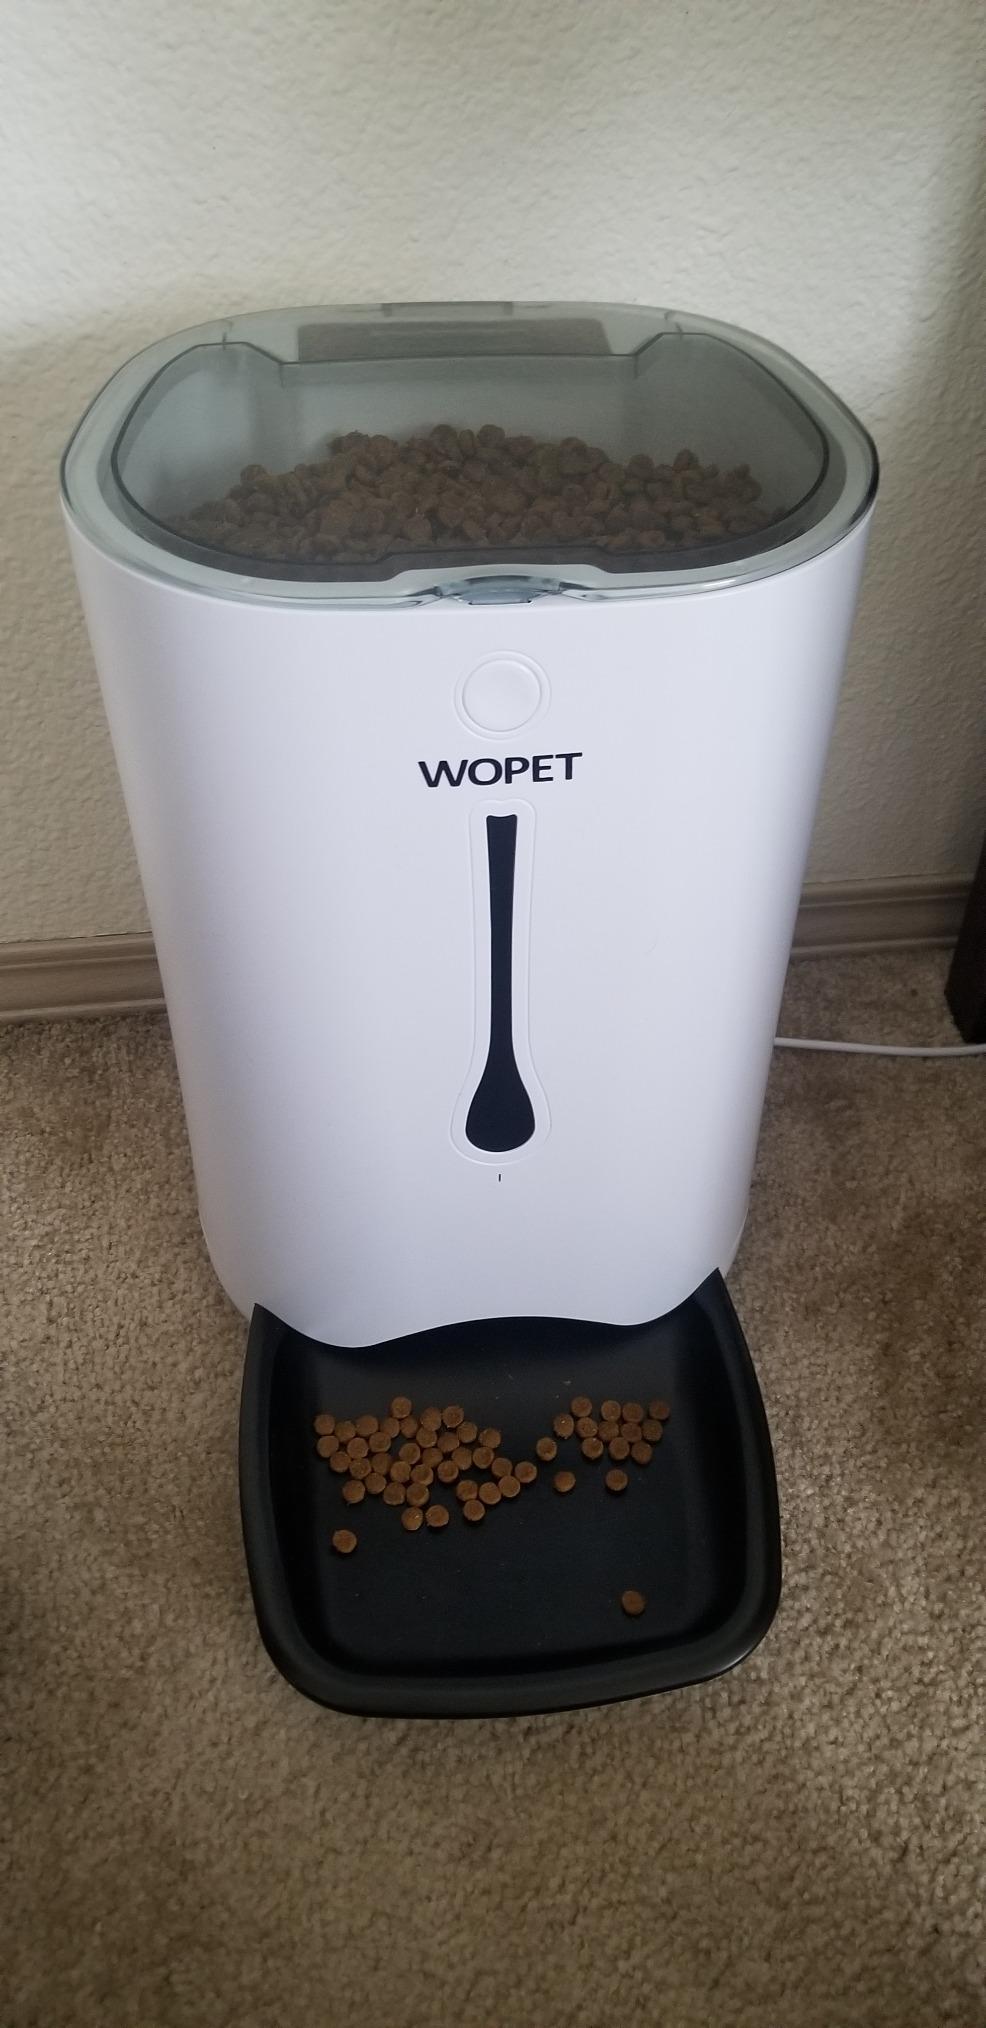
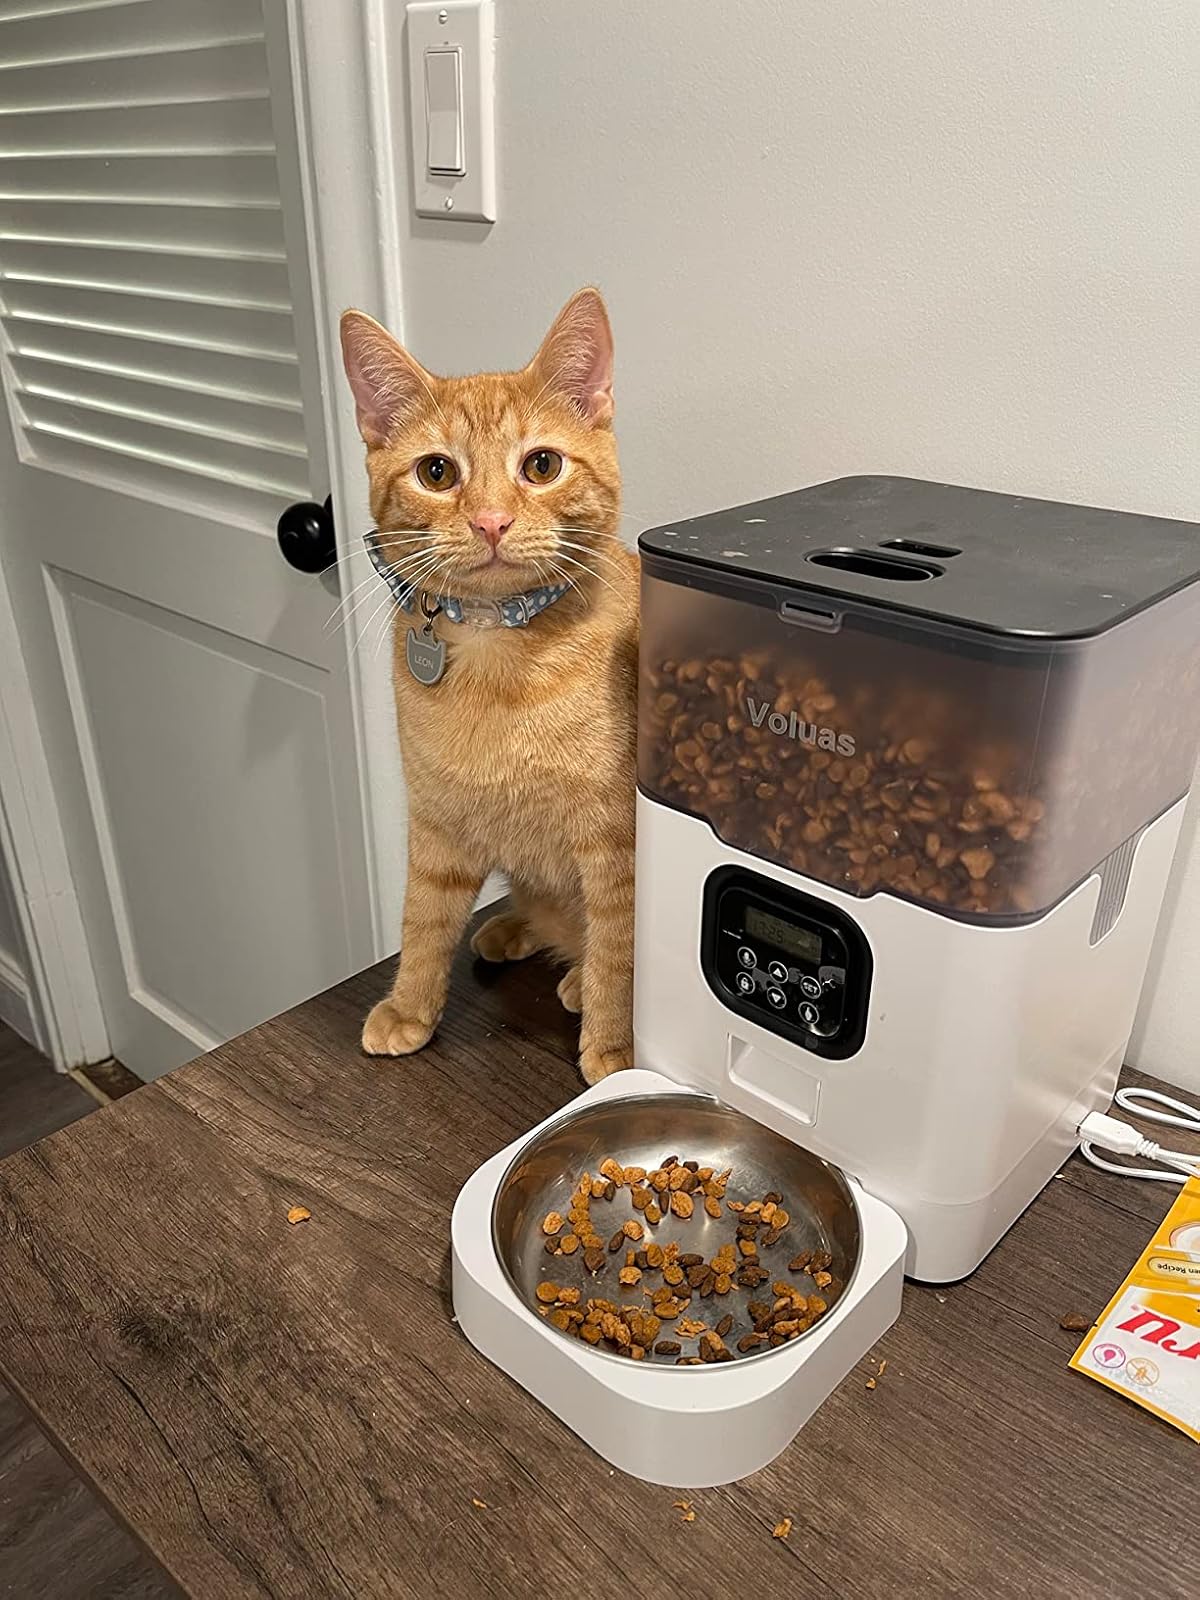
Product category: items_feeder
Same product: no